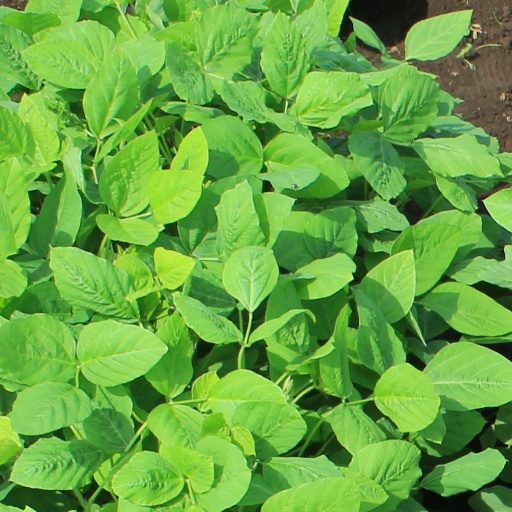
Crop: soybean